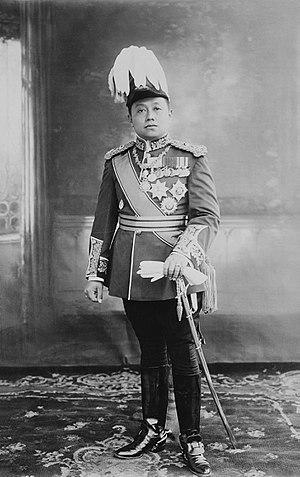
Wachirawut, Phrabat Somdej Phra Mongkut Klao Chaoyuhua, né le 1ᵉʳ janvier 1881 à Bangkok et mort le 25 novembre 1925 dans la même ville, est roi de Siam sous le nom dynastique de Rama VI de 1910 à sa mort.